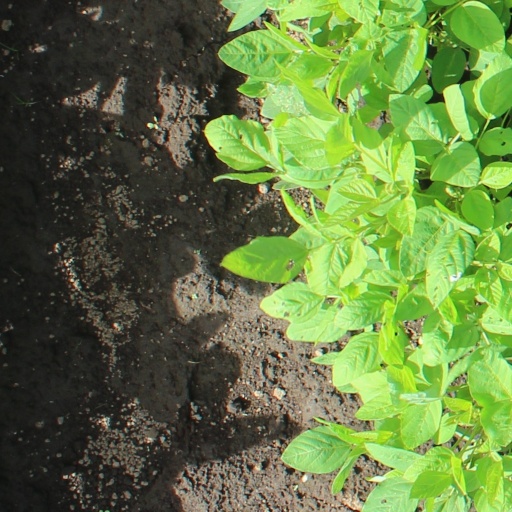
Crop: soybean